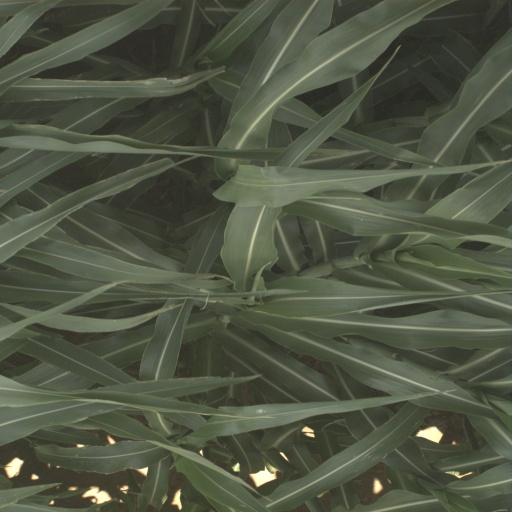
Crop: sorghum